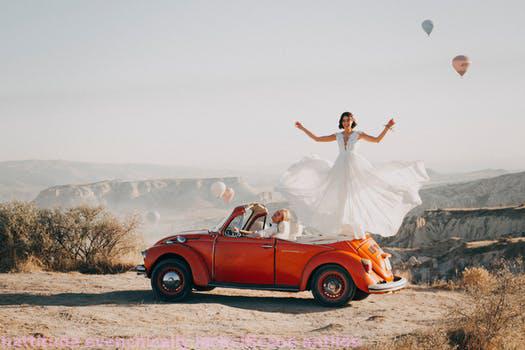
Label: Watermark